Lovejoy (band)

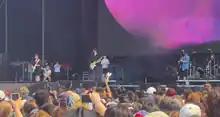
Lovejoy performing at Lollapalooza in 2023. Left to right: Joe Goldsmith, William Gold, Ash Kabosu, Mark Boardman.

Lovejoy are an English indie rock band formed in Brighton in 2021. The band consists of lead vocalist and rhythm guitarist William Gold (also known by the stage name Wilbur Soot), lead guitarist Joe Goldsmith, drummer Mark Boardman and bassist Ashley Stevens (better known as Ash Kabosu), with all four also sharing songwriting duties.